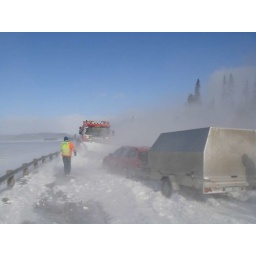
Snowplough truck helping a car stuck in the snowdrift.